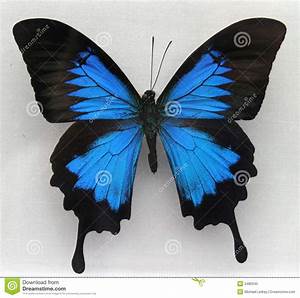
Label: butterfly